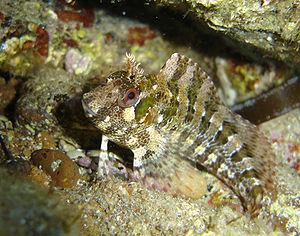
Parablennius est un genre de poissons téléostéens de la famille des Blenniidae.
Parablennius gattorugine est une espèce de poissons osseux couramment appelée blennie gattorugine, blennie rayée, cabot, baveuse.